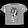
Label: T - shirt / top